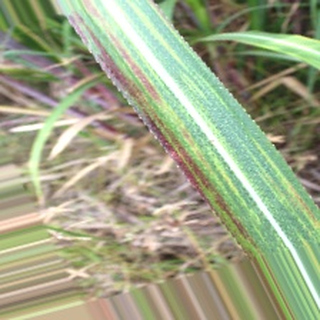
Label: sugarcane_bacterial_blight